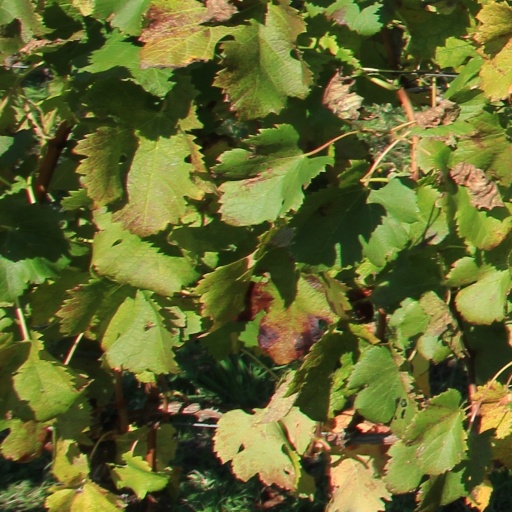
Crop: grape